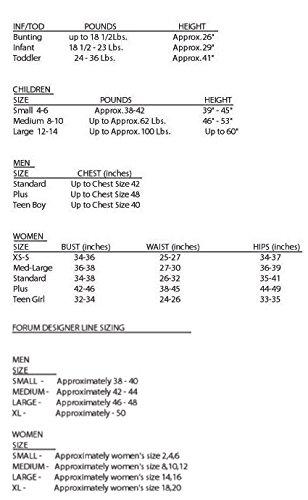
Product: Forum Novelties Child's Tutu Skirt
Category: Toys & Games | Dress Up & Pretend Play | Accessories
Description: Headband and tutu.
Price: $14.67